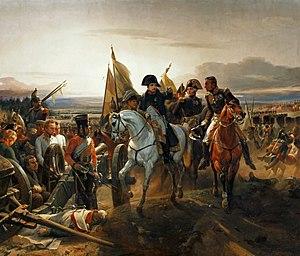
La Bataille de Friedland, 14 juin 1807 est un tableau d'Horace Vernet, peint en 1836. Il s'agit de l'une des œuvres visibles dans la galerie des batailles, au château de Versailles, en France.
Étienne Marie Antoine Champion de Nansouty, né le 30 mai 1768 à Bordeaux dans l'actuel département de la Gironde et mort le 12 février 1815 à Paris, fut un général français de la Révolution et de l’Empire. Après avoir brillamment servi dans la cavalerie au cours des guerres révolutionnaires, il fut élevé au grade de général de division en 1803 et occupa par la suite des commandements importants lors des guerres napoléoniennes.
La campagne de Prusse et de Pologne se déroule pendant les guerres de la Quatrième Coalition de 1806 à 1807.
Jean Lannes, 1ᵉʳ duc de Montebello, né le 10 avril 1769 à Lectoure et mort le 31 mai 1809 sur l'île de Lobau, en Autriche, à la suite des blessures reçues à la bataille d'Essling, est un général français de la Révolution et de l'Empire, élevé à la dignité de maréchal d'Empire en 1804 et inhumé au Panthéon en 1810.
Voici la liste de batailles de l'Histoire de France depuis les raids gaulois en Italie au IVᵉ siècle av. J.-C. menés par le chef gaulois Brennus, jusqu'à aujourd'hui. Elle comprend les plus importantes batailles menées par les différents régimes qui se sont succédé et qui ont fait l'histoire militaire de la France.
Pierre Belon Lapisse, né le 25 novembre 1762 à Lyon et mort le 30 juillet 1809 à Santa Olalla en Espagne, des suites de ses blessures reçues à la bataille de Talavera, est un général français de la Révolution et de l’Empire. Il s'enrôle à 16 ans dans l'armée française sous le règne de Louis XVI et participe à la guerre d'indépendance américaine. Officier au moment où éclate la Révolution française, son beau comportement à l'armée d'Italie lui vaut le grade de général de brigade en 1799. Il s'illustre au sein du VIIᵉ corps d'armée à Dornbirn, Iéna, Czarnowo, Golymin et Eylau. Promu à la tête d'une division du Iᵉʳ corps de Victor, il se signale encore à la bataille de Friedland le 14 juin 1807.